Tidewater Southern Railway

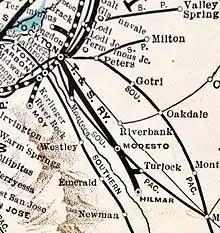
T&S RY route in 1931

The railway was incorporated in 1910; construction from Stockton began in 1911 and service to Modesto began in 1912 with steam locomotive-hauled passenger service. Electrification, using a 1,200 VDC overhead system, was completed in 1913, and regular electric car service began on a 2-hour schedule. In addition to passenger service, the railway operated extensive freight service in the area.